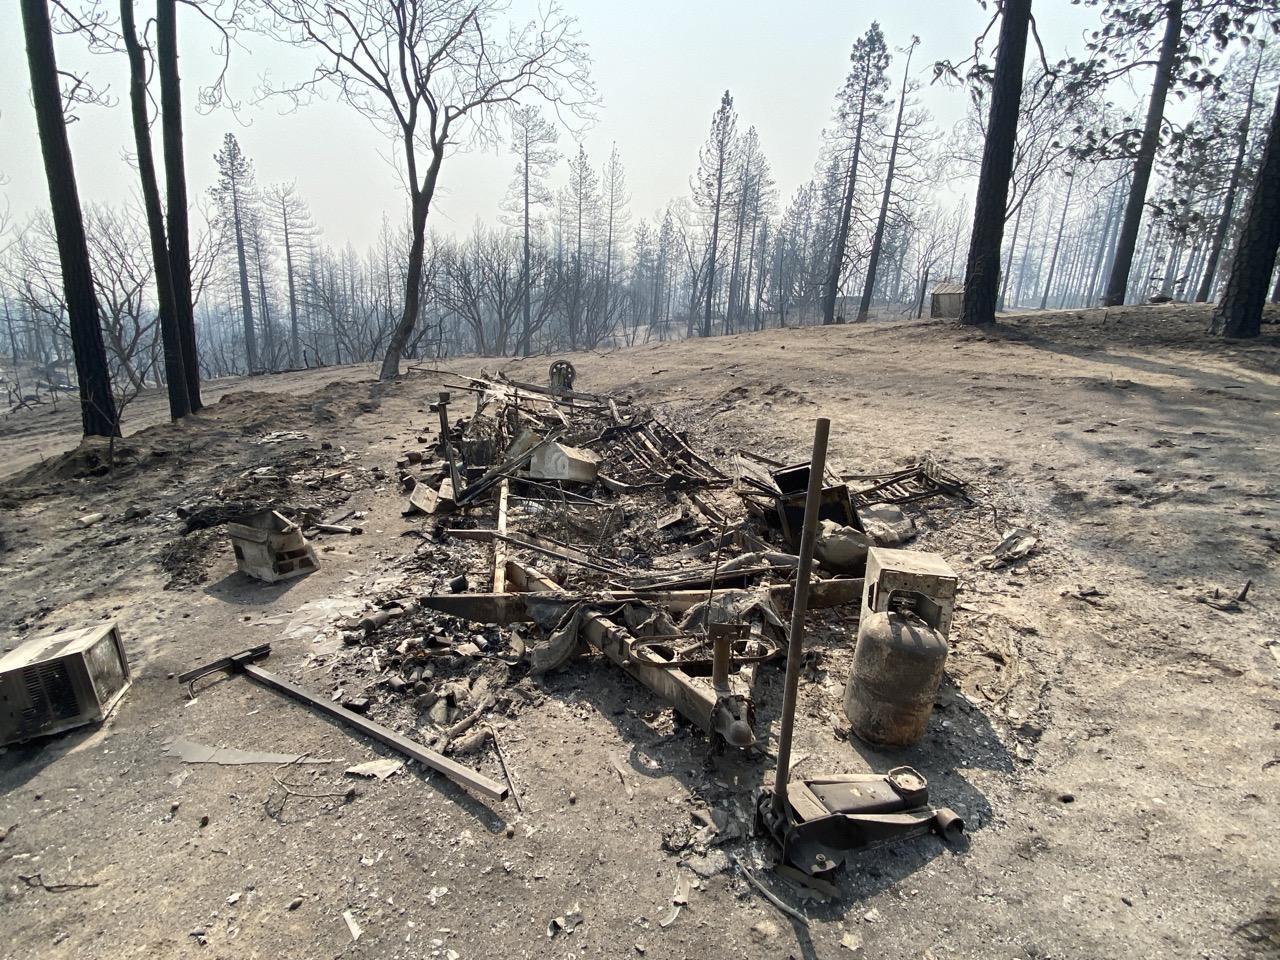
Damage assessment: destroyed